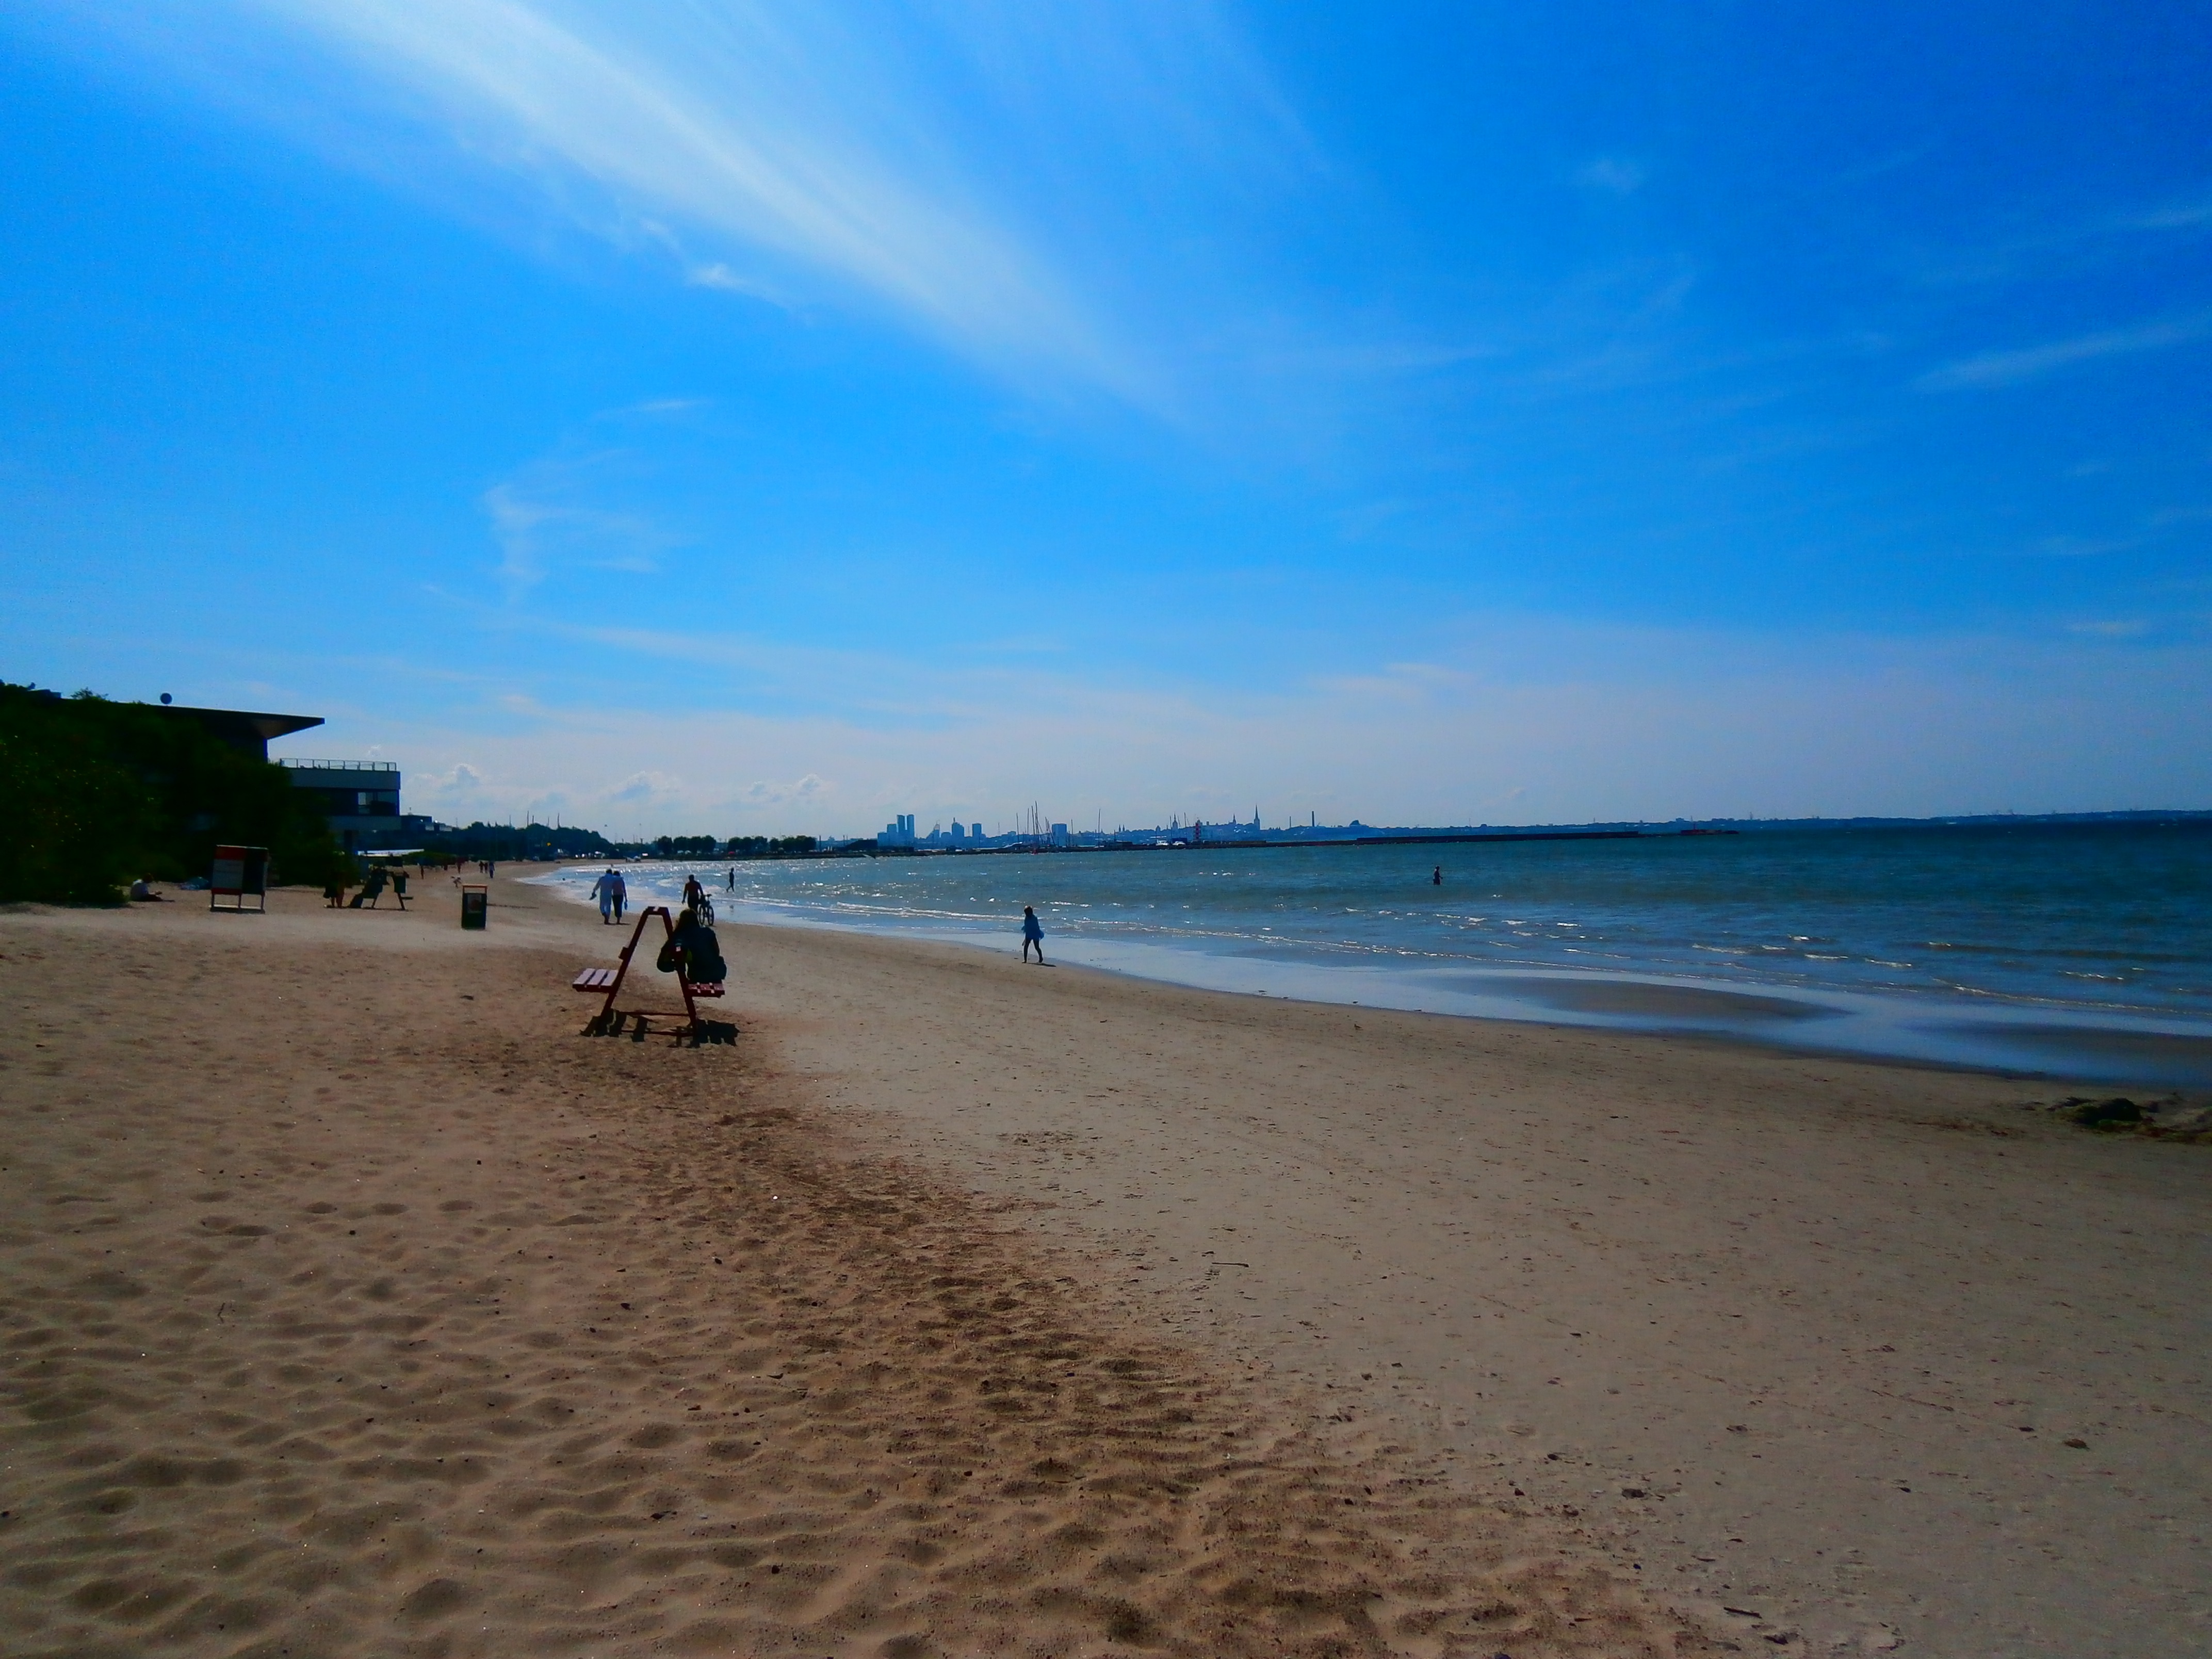
beach, sea, coast, sand, ocean, horizon, shore, wave, vacation, bay, blue, body of water, baltic, estonia, tallinn, cape, wind wave, pirita